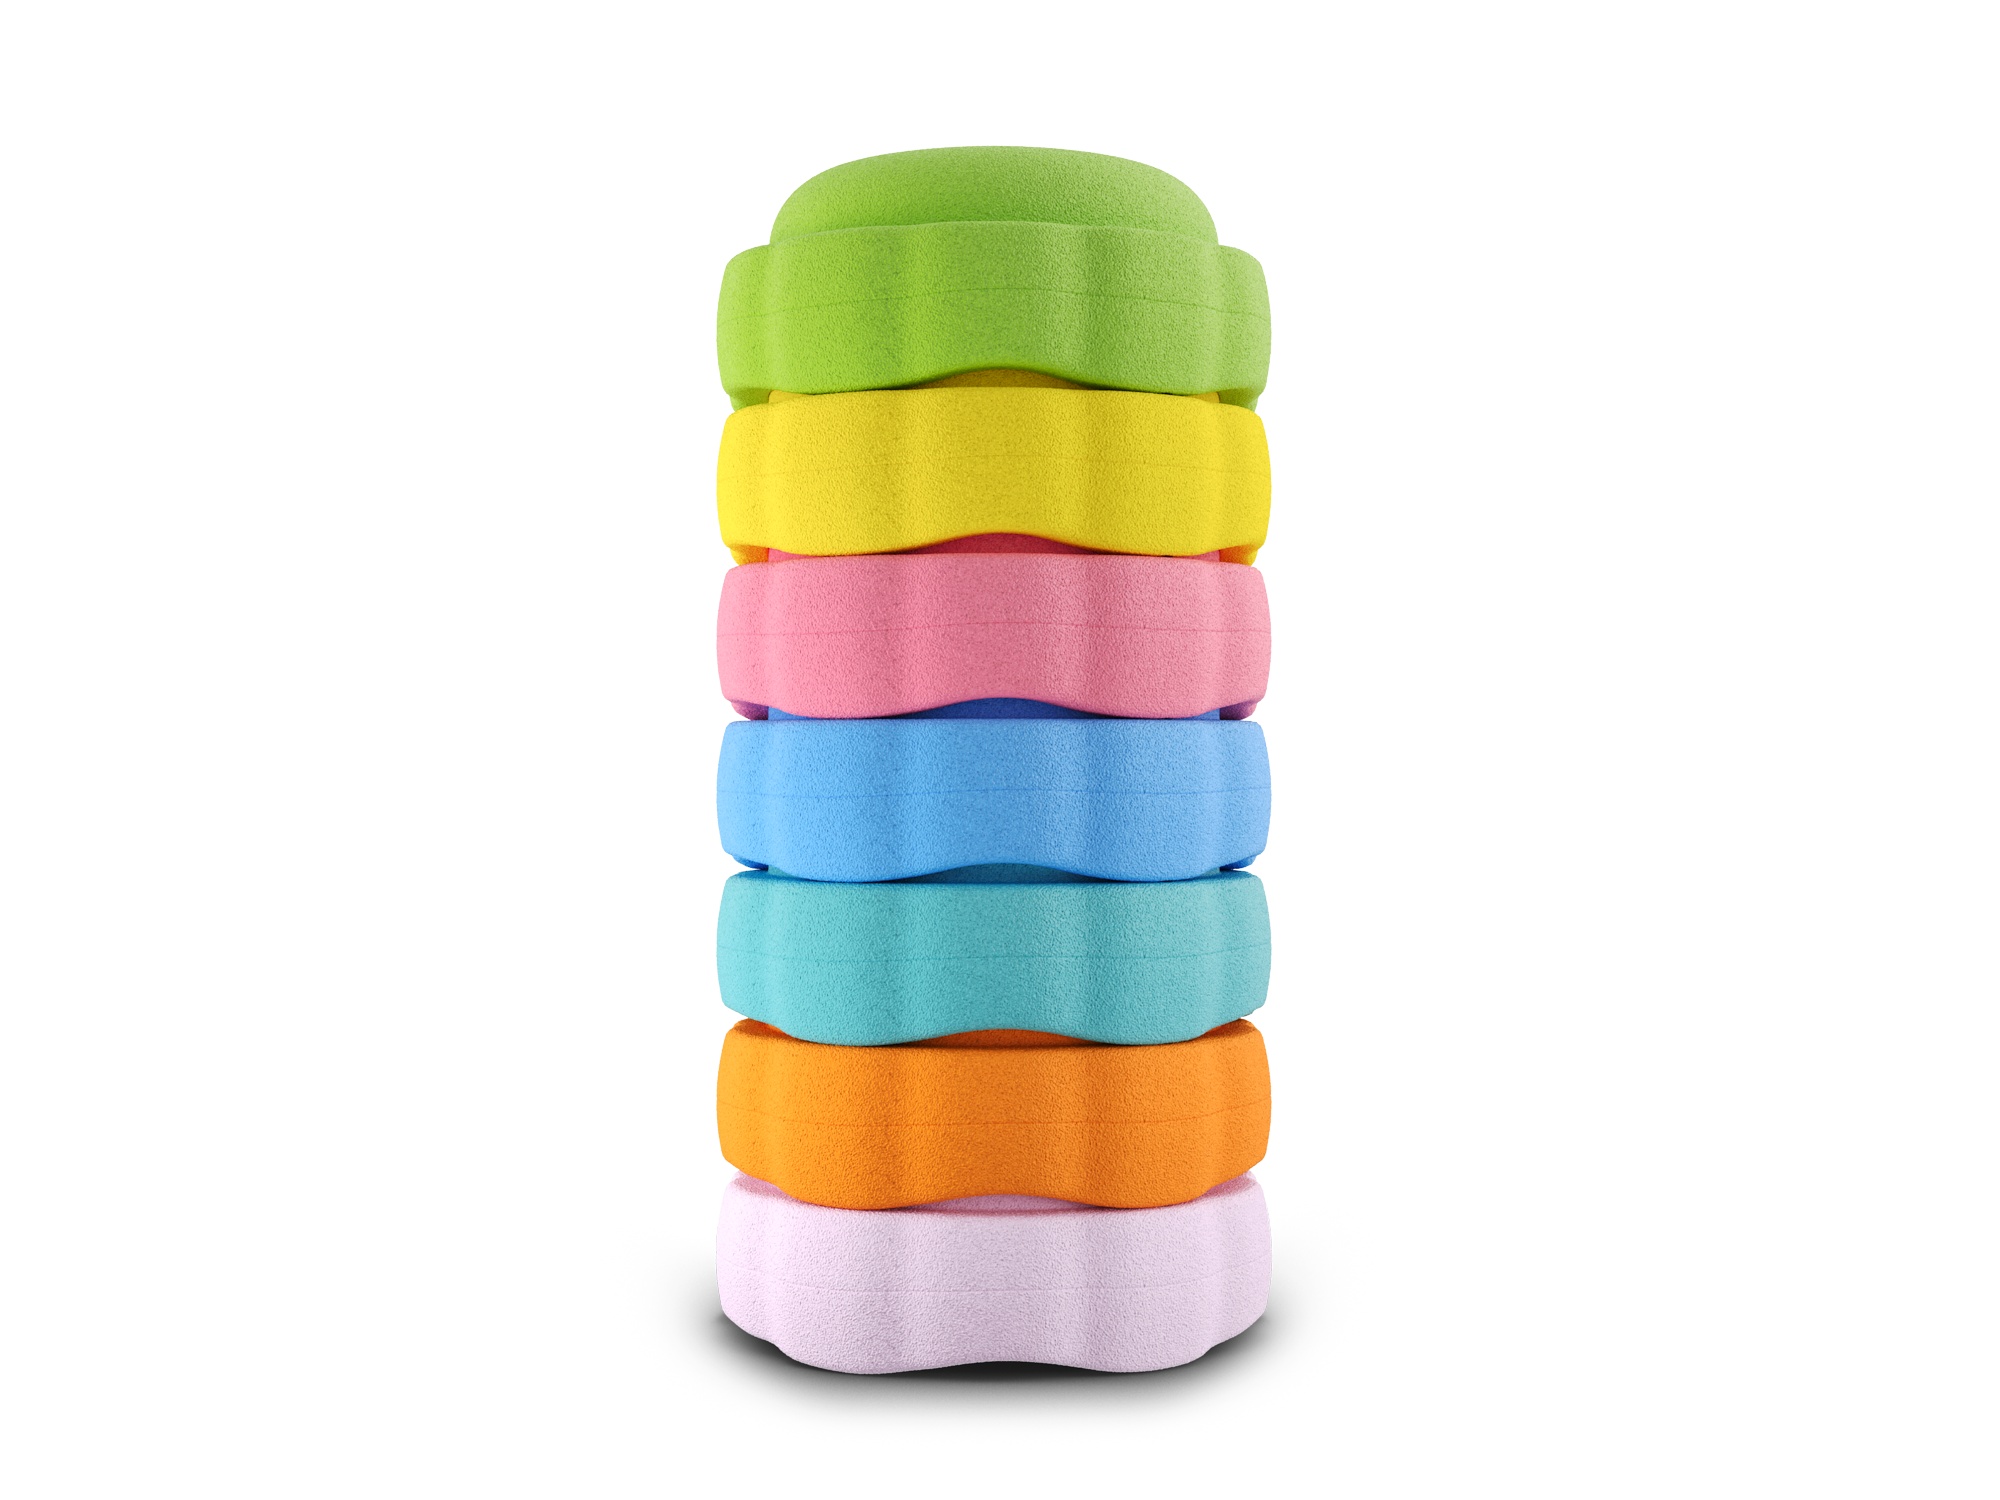
Springtime Melody
Introducing Pebblestones' Springtime Melody Set, where delicate pastel hues of colors meet boundless creativity and open-ended play. Crafted with 100% recyclable, safe, eco-friendly and lightweight materials, these stacking stones offer an enchanting pastel palette that sparks imagination, fosters movement, and encourages exploration. From solo play to group activities, these versatile and lightweight stones create a world of possibilities for children of all ages. Pebblestones ® bring joy through play, and with our Springtime Melody, happiness is only a stack away. Product Details Classic Pebblestones®: 0.4 lb (180 g). Classic Pebblestones® Dimensions: Diameter = 10.8 in, Height = 5 in. Granulated texture on bottom of Classic Pebblestones® provides added grip & safety. Safe stacking element: no sharp edges, waterproof, UV & shock resistant. The Classic Pebblestones® are made out of 100% EPP (Expanded Polypropylene) that is non-toxic and eco-friendly. Easy to transport, recyclable, sustainable, durable. Color and texture of actual product may differ from digital representation. Some Pebblestones® may have slight (1-4 beads) color contamination. Each Pebblestones™ is unique and may slightly differ in pattern. Safety with Pebblestones ® Products Recommended for ages 1 and up. Weight capacity of Classic Pebblestones ® : 400 lbs (181kg). Waterproof. Use in water with adult supervision at all times. Do not put product in mouth. Keep away from heat or flame. Keep away from sharp, pointed objects and surfaces. Use on flat, non-slip surface. Use away from ledges and precipices. Use at your own risk. Clean gently with soap and water.
Brand: Pebblestones
Category: Toys & Games > Toys > Building Toys > Foam Blocks